Lord John Scott

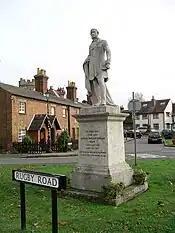
Statue of Scott. Dunchurch, Warwickshire

Lord John Douglas Montagu Scott (13 July 1809 – 3 January 1860) was a Scottish aristocrat and politician for Roxburghshire. He was born at Dalkeith House, the third son of the 4th Duke of Buccleuch and younger brother to the 5th Duke of Buccleuch. He inherited his residence at Cawston in Warwickshire. In March 1836, he married Alicia Spottiswoode but died childless.